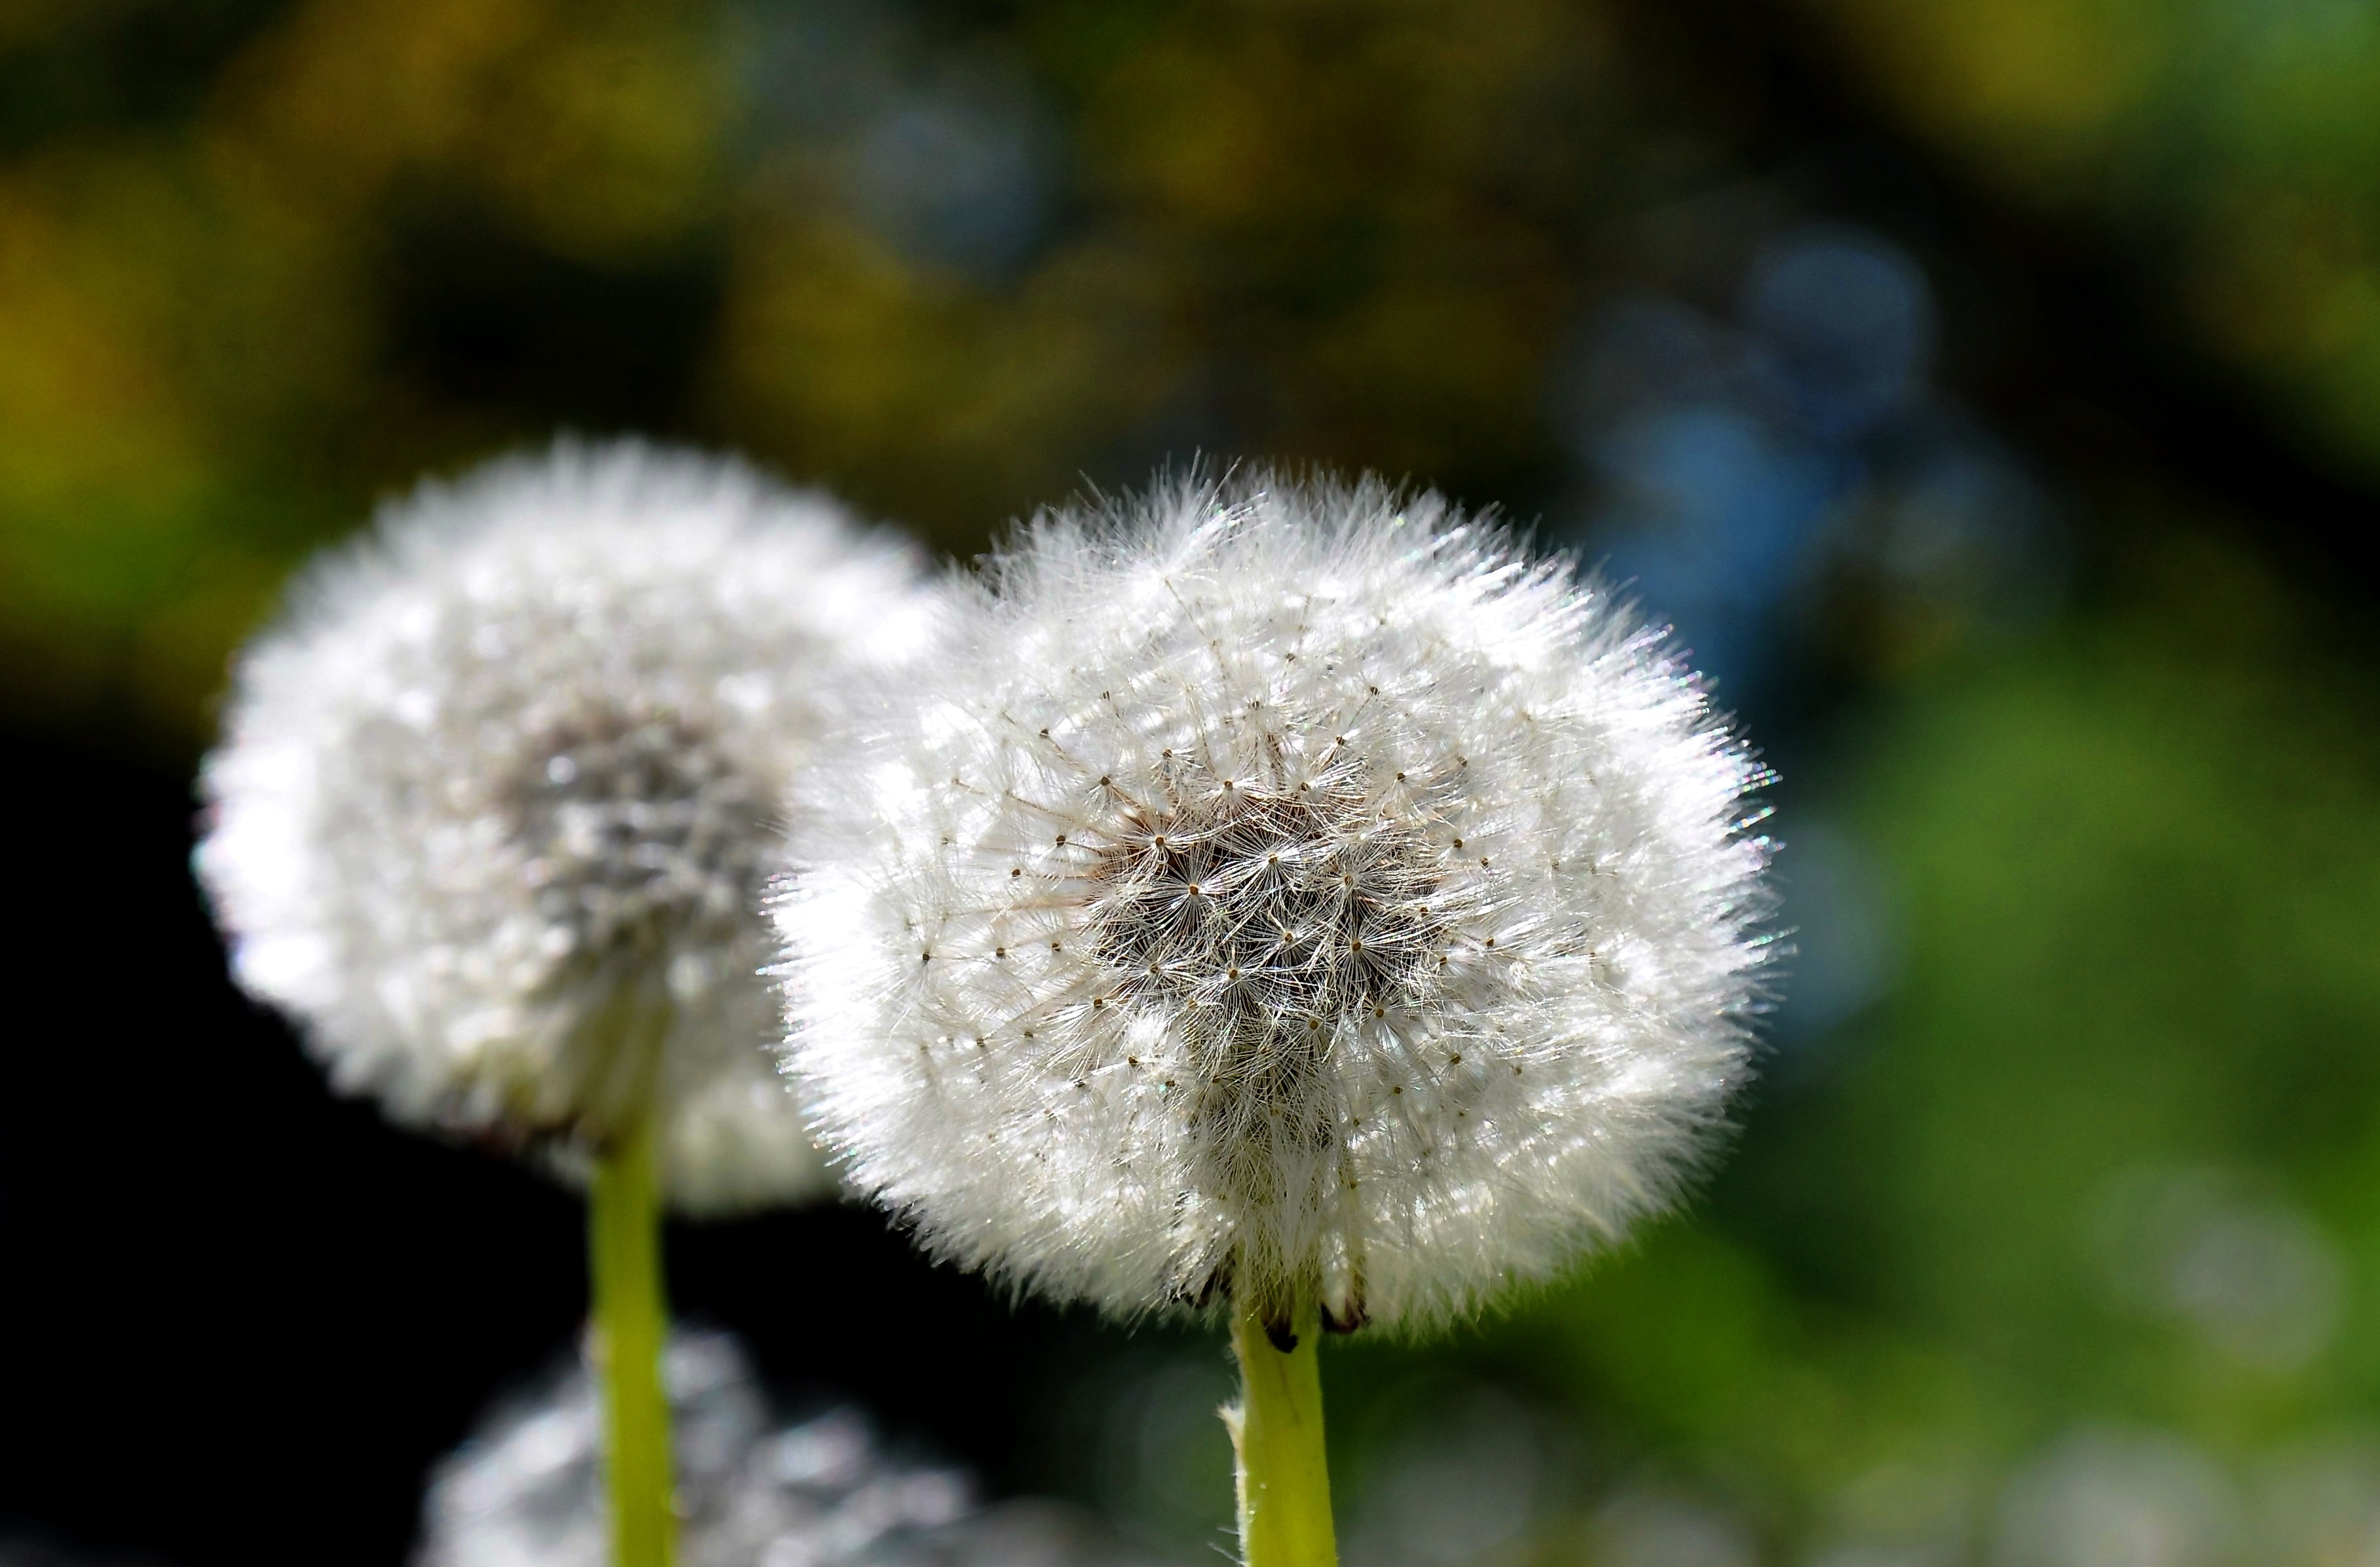
nature, grass, plant, sunshine, photography, dandelion, flower, spring, green, botany, flora, wildflower, close up, macro photography, flowering plant, daisy family, plant stem, land plant